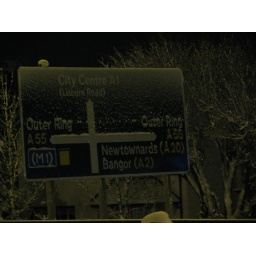
View of a very cold road sign in Belfast.